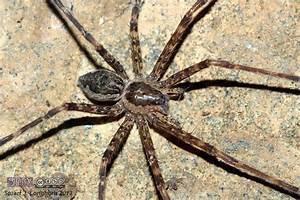
spider